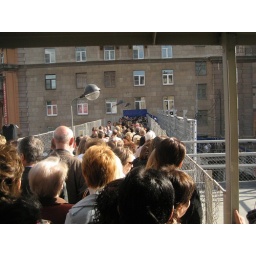
People jam at pedestrian bridge over the Leningradskoye highway